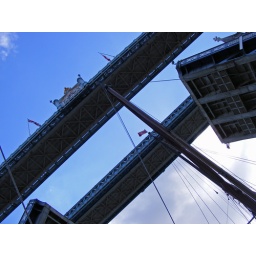
topmast under tower bridge